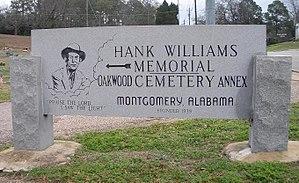
Hiram King “Hank” Williams est un chanteur, guitariste et compositeur américain qui devint une icône de la musique country, et un musicien influent du XXᵉ siècle. Adepte influent du style honky tonk, il enregistre de nombreux disques à succès, et son charisme sur scène ainsi que ses compositions concises alimentent sa célébrité. Son catalogue musical est l'un des piliers de la musique country. Ses chansons ont été reprises par des artistes pop, gospel et rock. Sa légende n'a fait que croître depuis sa mort prématurée à l'âge de 29 ans.